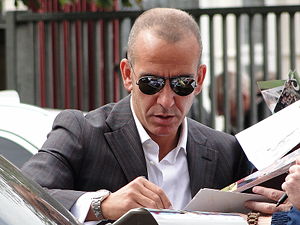
Paolo Di Canio
Paolo Di Canio er en tidligere professionel italiensk fodboldspiller og nuværende fodboldtræner, senest i Premier League-klubben Sunderland. Han blev fyret pga. dårlige resultater, kun 6 måneder efter han overtog jobbet.